Nisaea

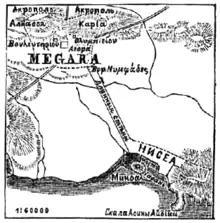
This map depicts the long walls which connected Nisaea to the ancient City State of Megara.

Nisaea or Nisaia ( or Νισαία) was the Saronic port town of the ancient polis Megara. In Greek mythology, Nisaea was founded by one of Pandion II's sons, Nisos, who named the region given to him by his father Nisaea, after himself. Control of Nisaea slipped back and forth between Athens and Megara both before and during the Peloponessian War. Athenian allies of the Megarians built long walls which connected Nisaea to Megaris. According to Thucydides, the length of the walls that connected the port to Megara were eight Greek stadia, while Strabo claims the walls to have been 18 stadia in length. A temple of Demeter was located on the road near Nisaea, and a temple of Poseidon located within the port town. Nisaean Megara is thought to have been the birthplace of poet Theognis, but his birthplace is not known for certain The location of the ancient port town remains in debate by historians.